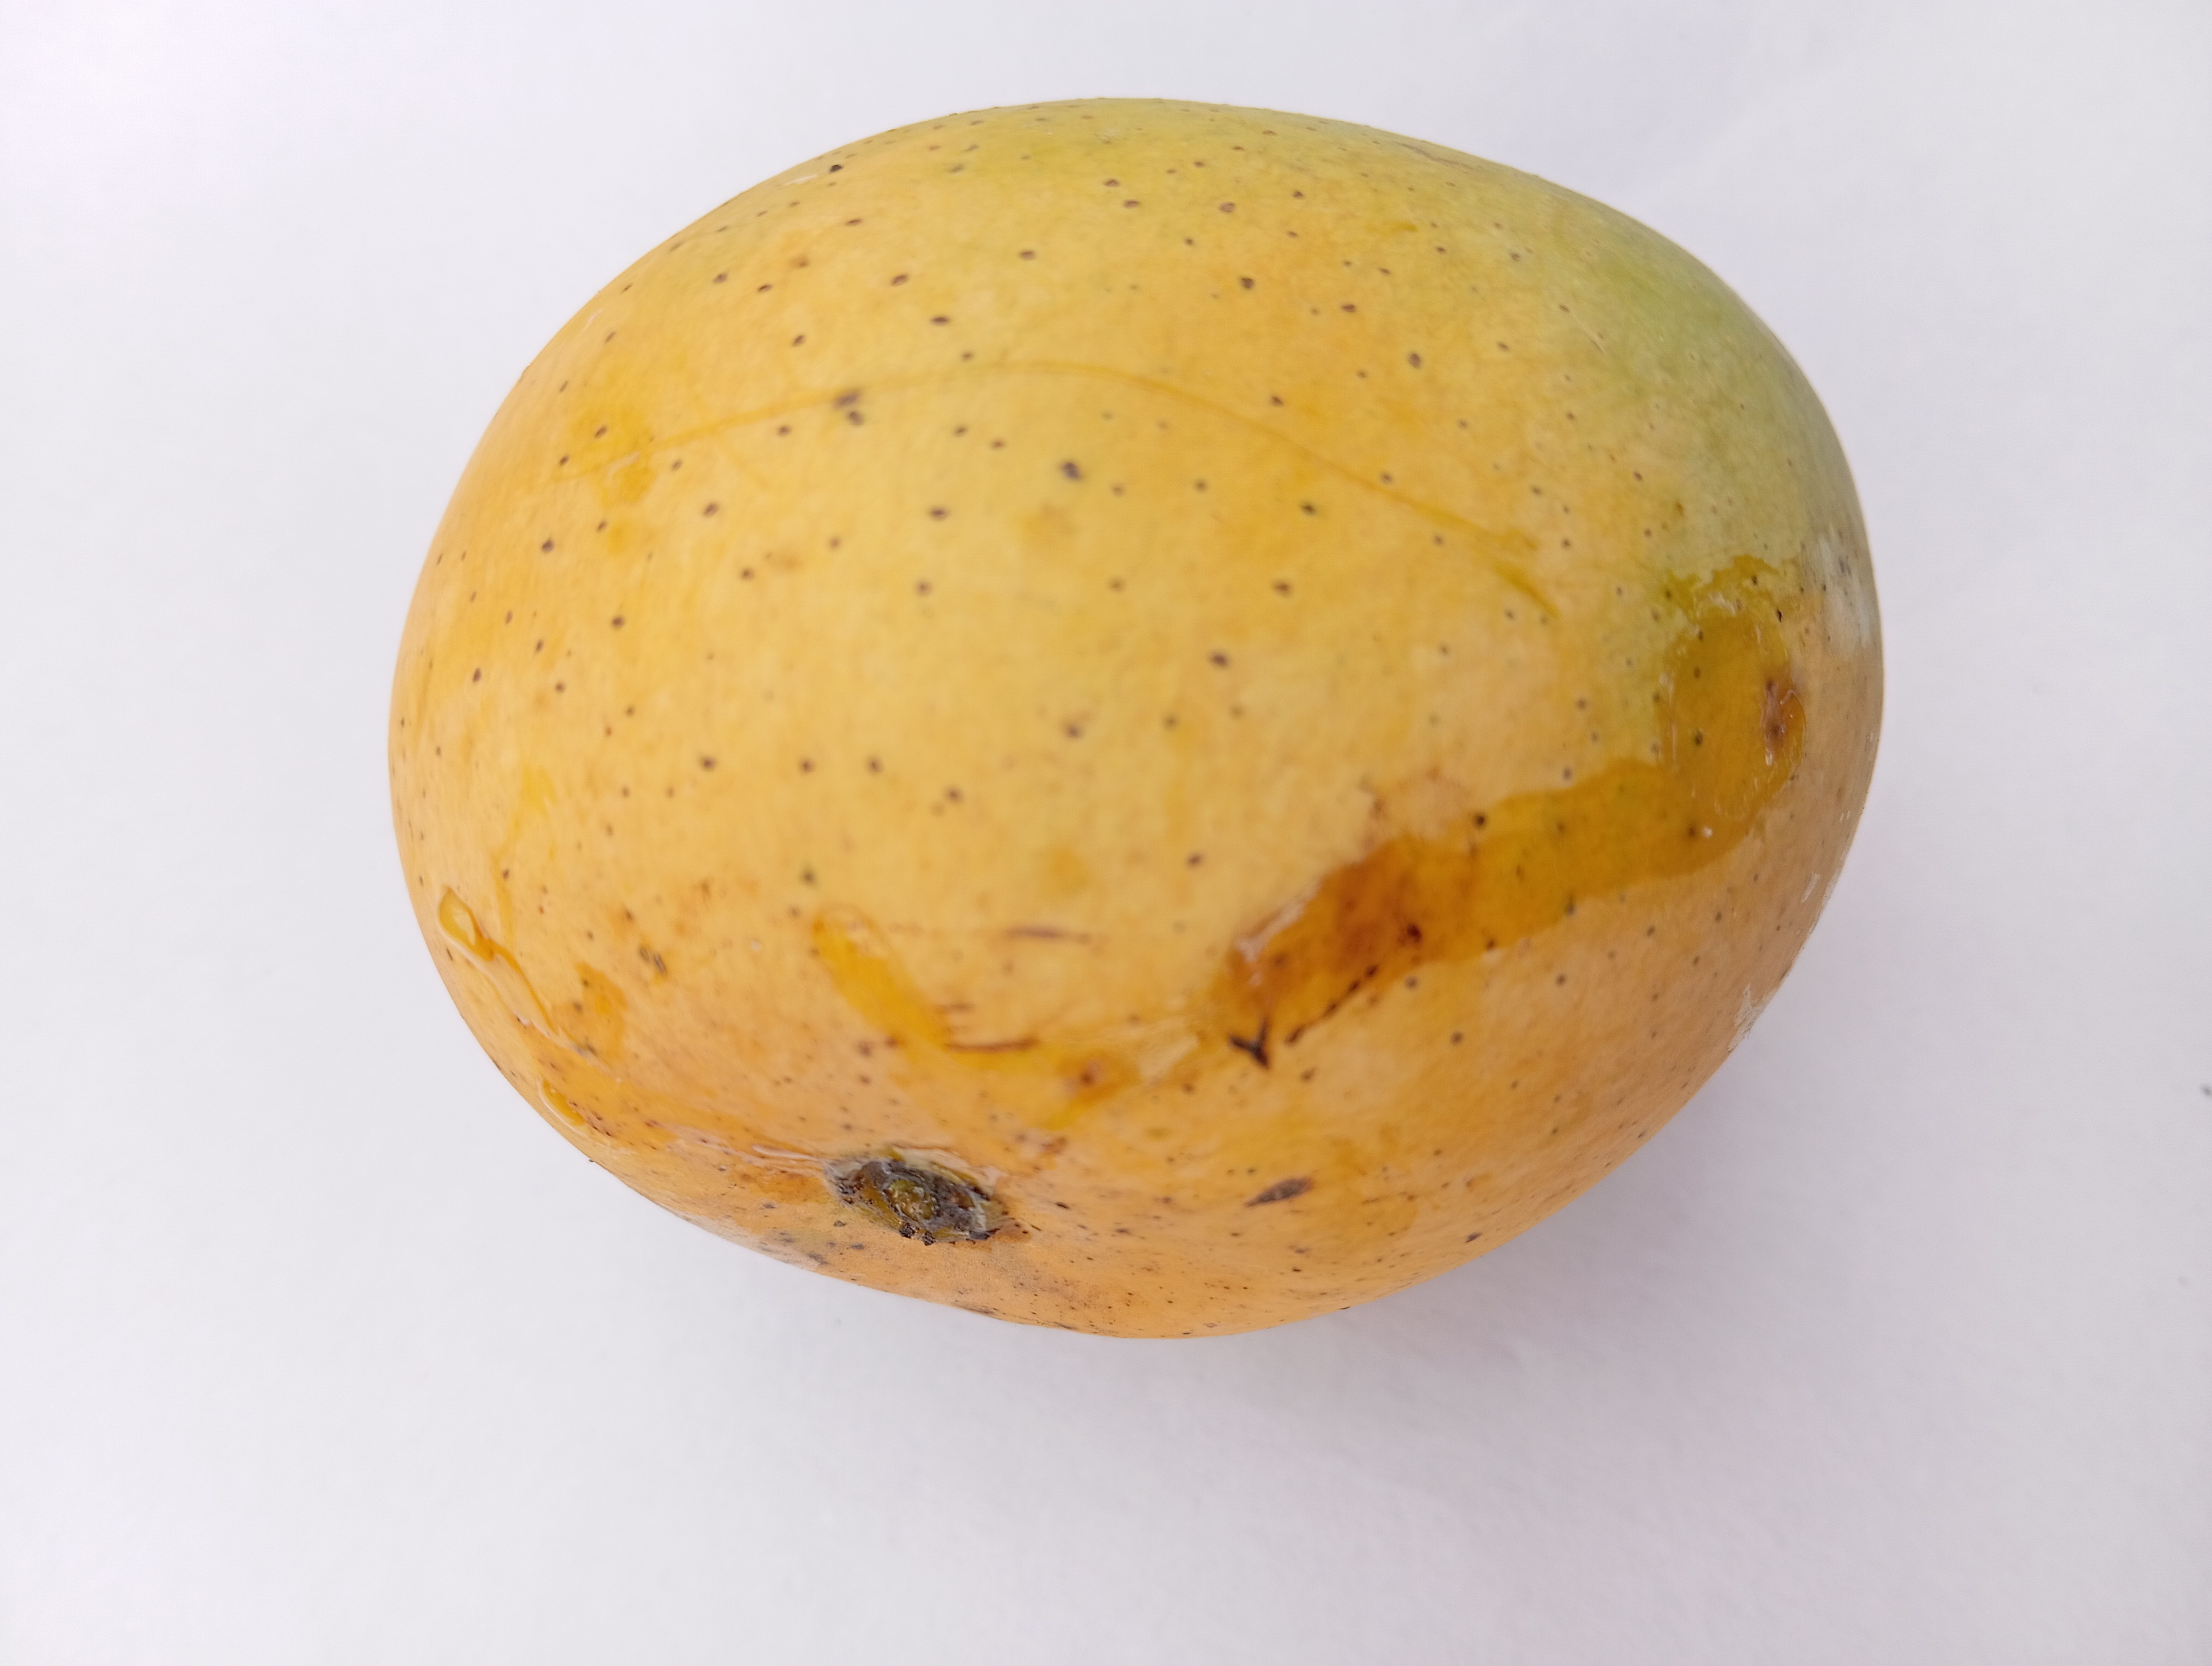
Mango variety: Sundari